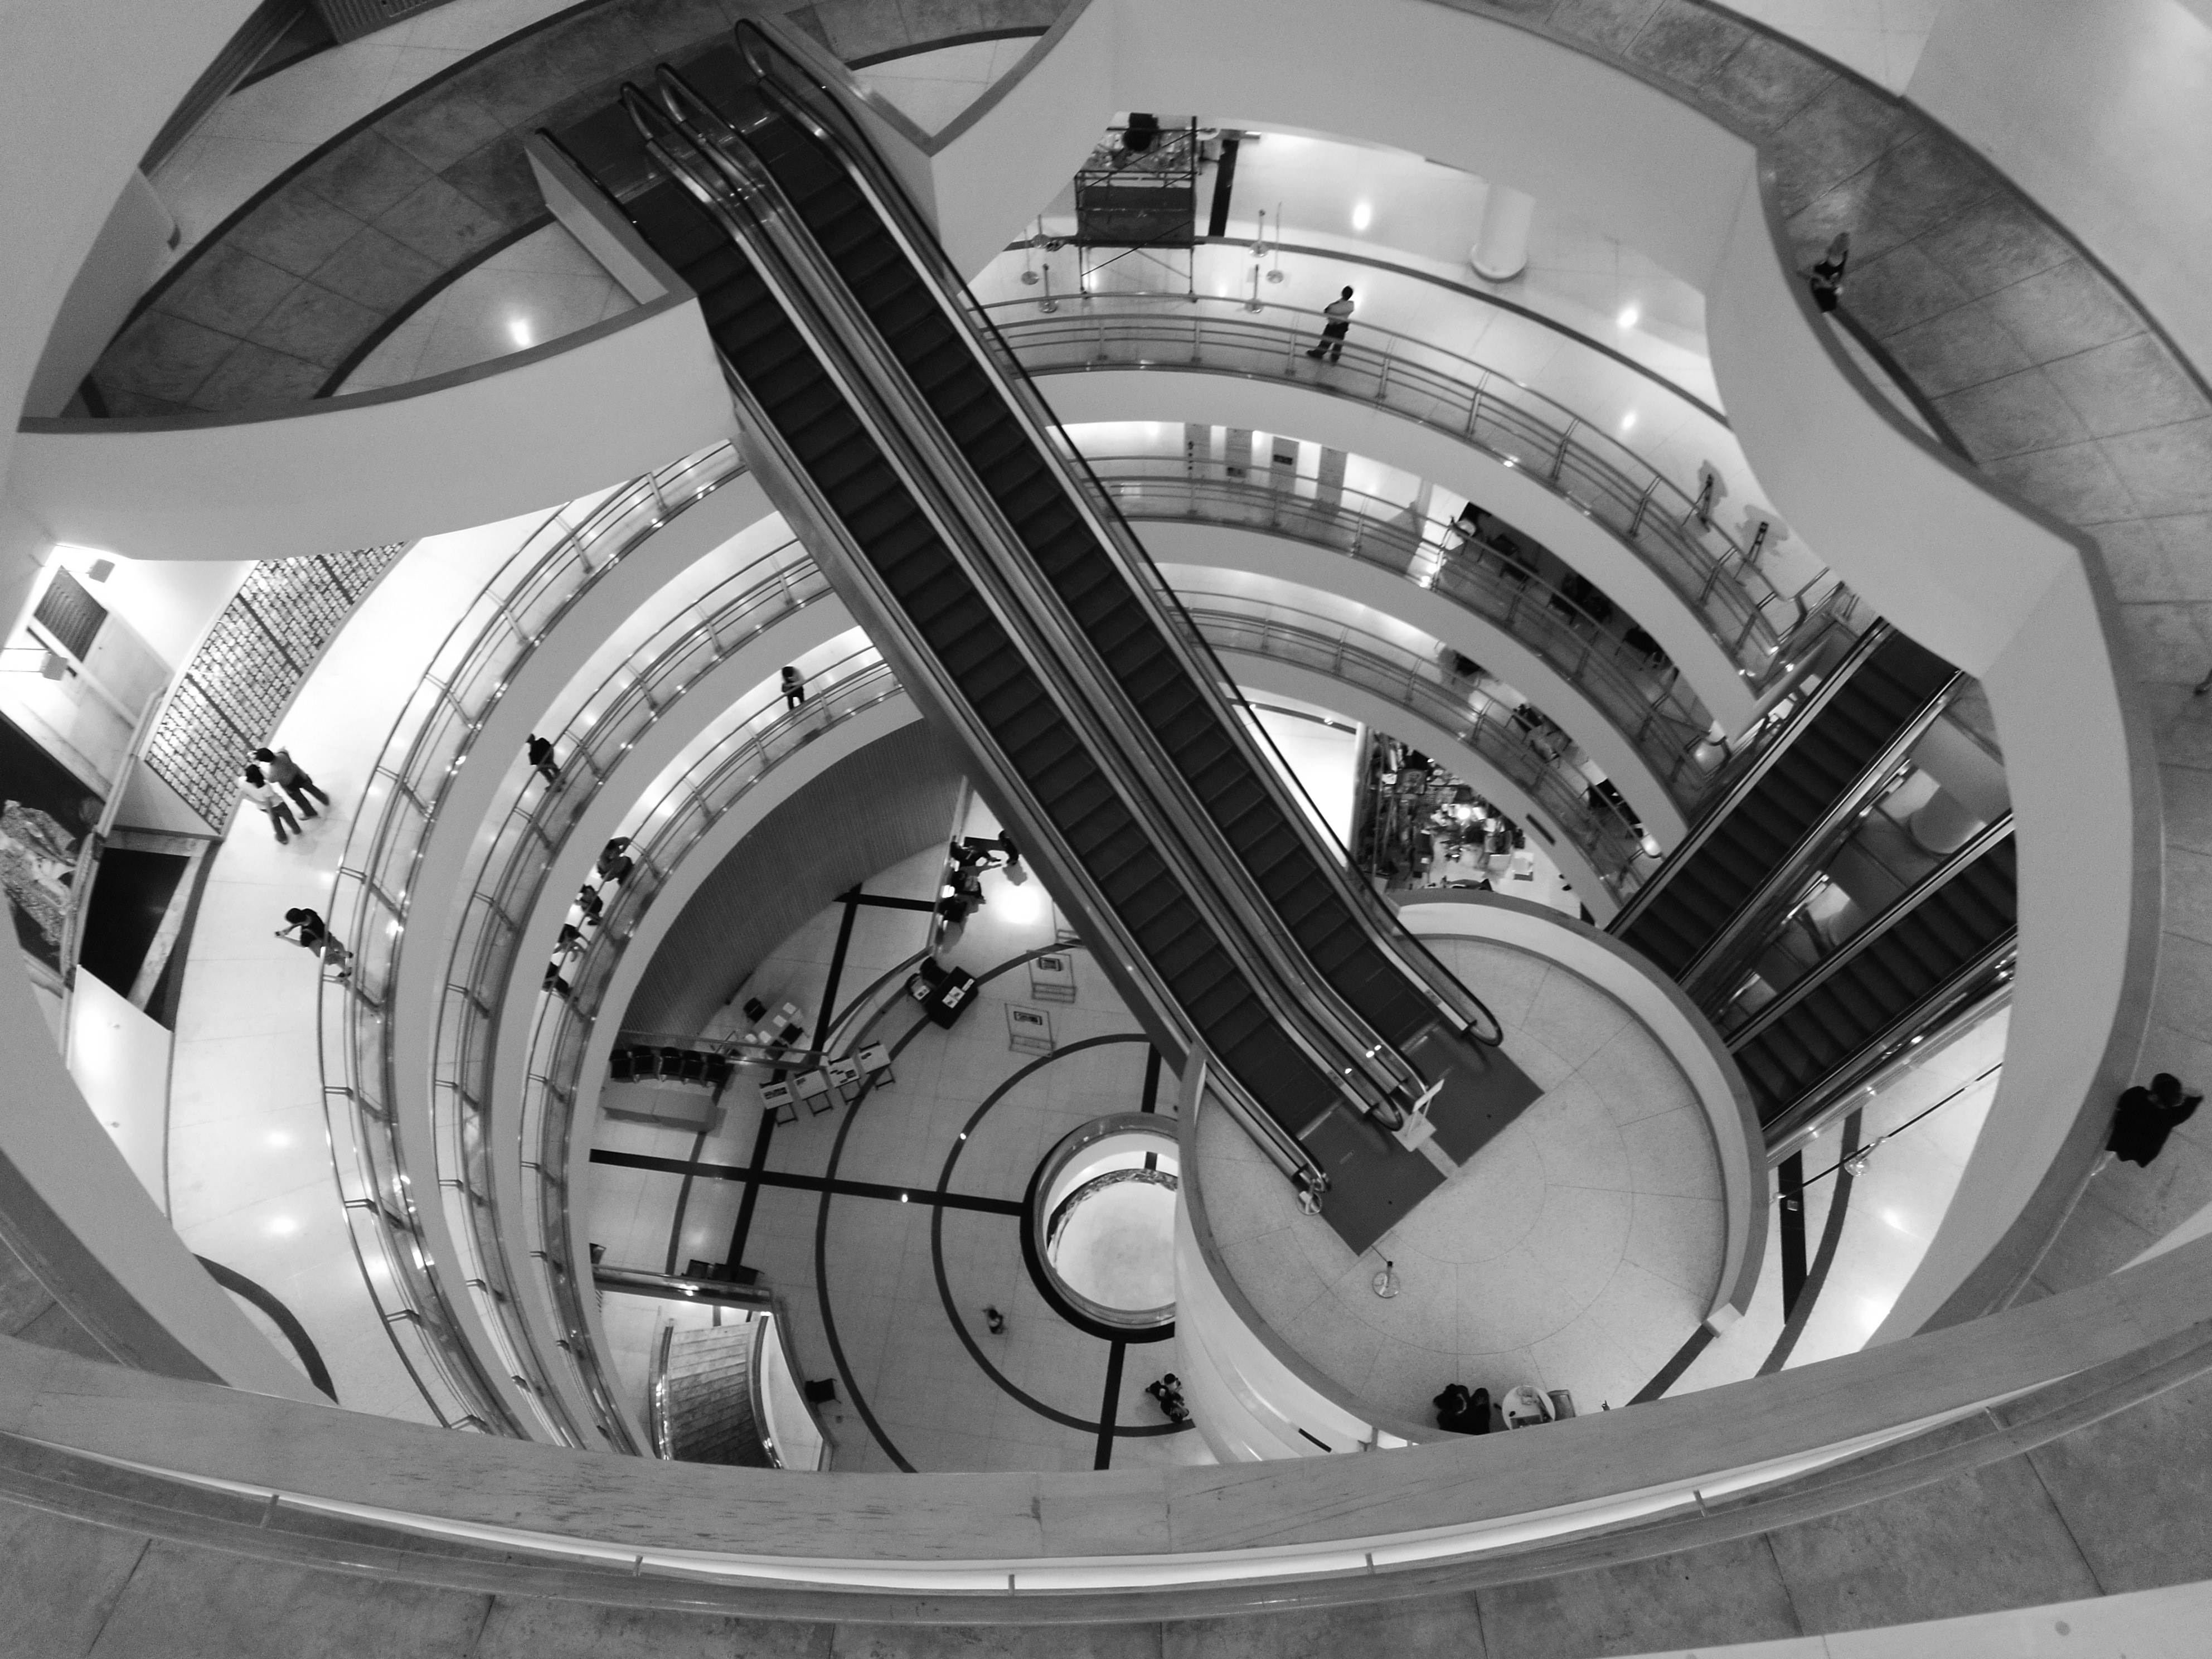
black and white, white, photography, wheel, vehicle, monochrome, tire, fisheye lens, monochrome photography, aircraft engine